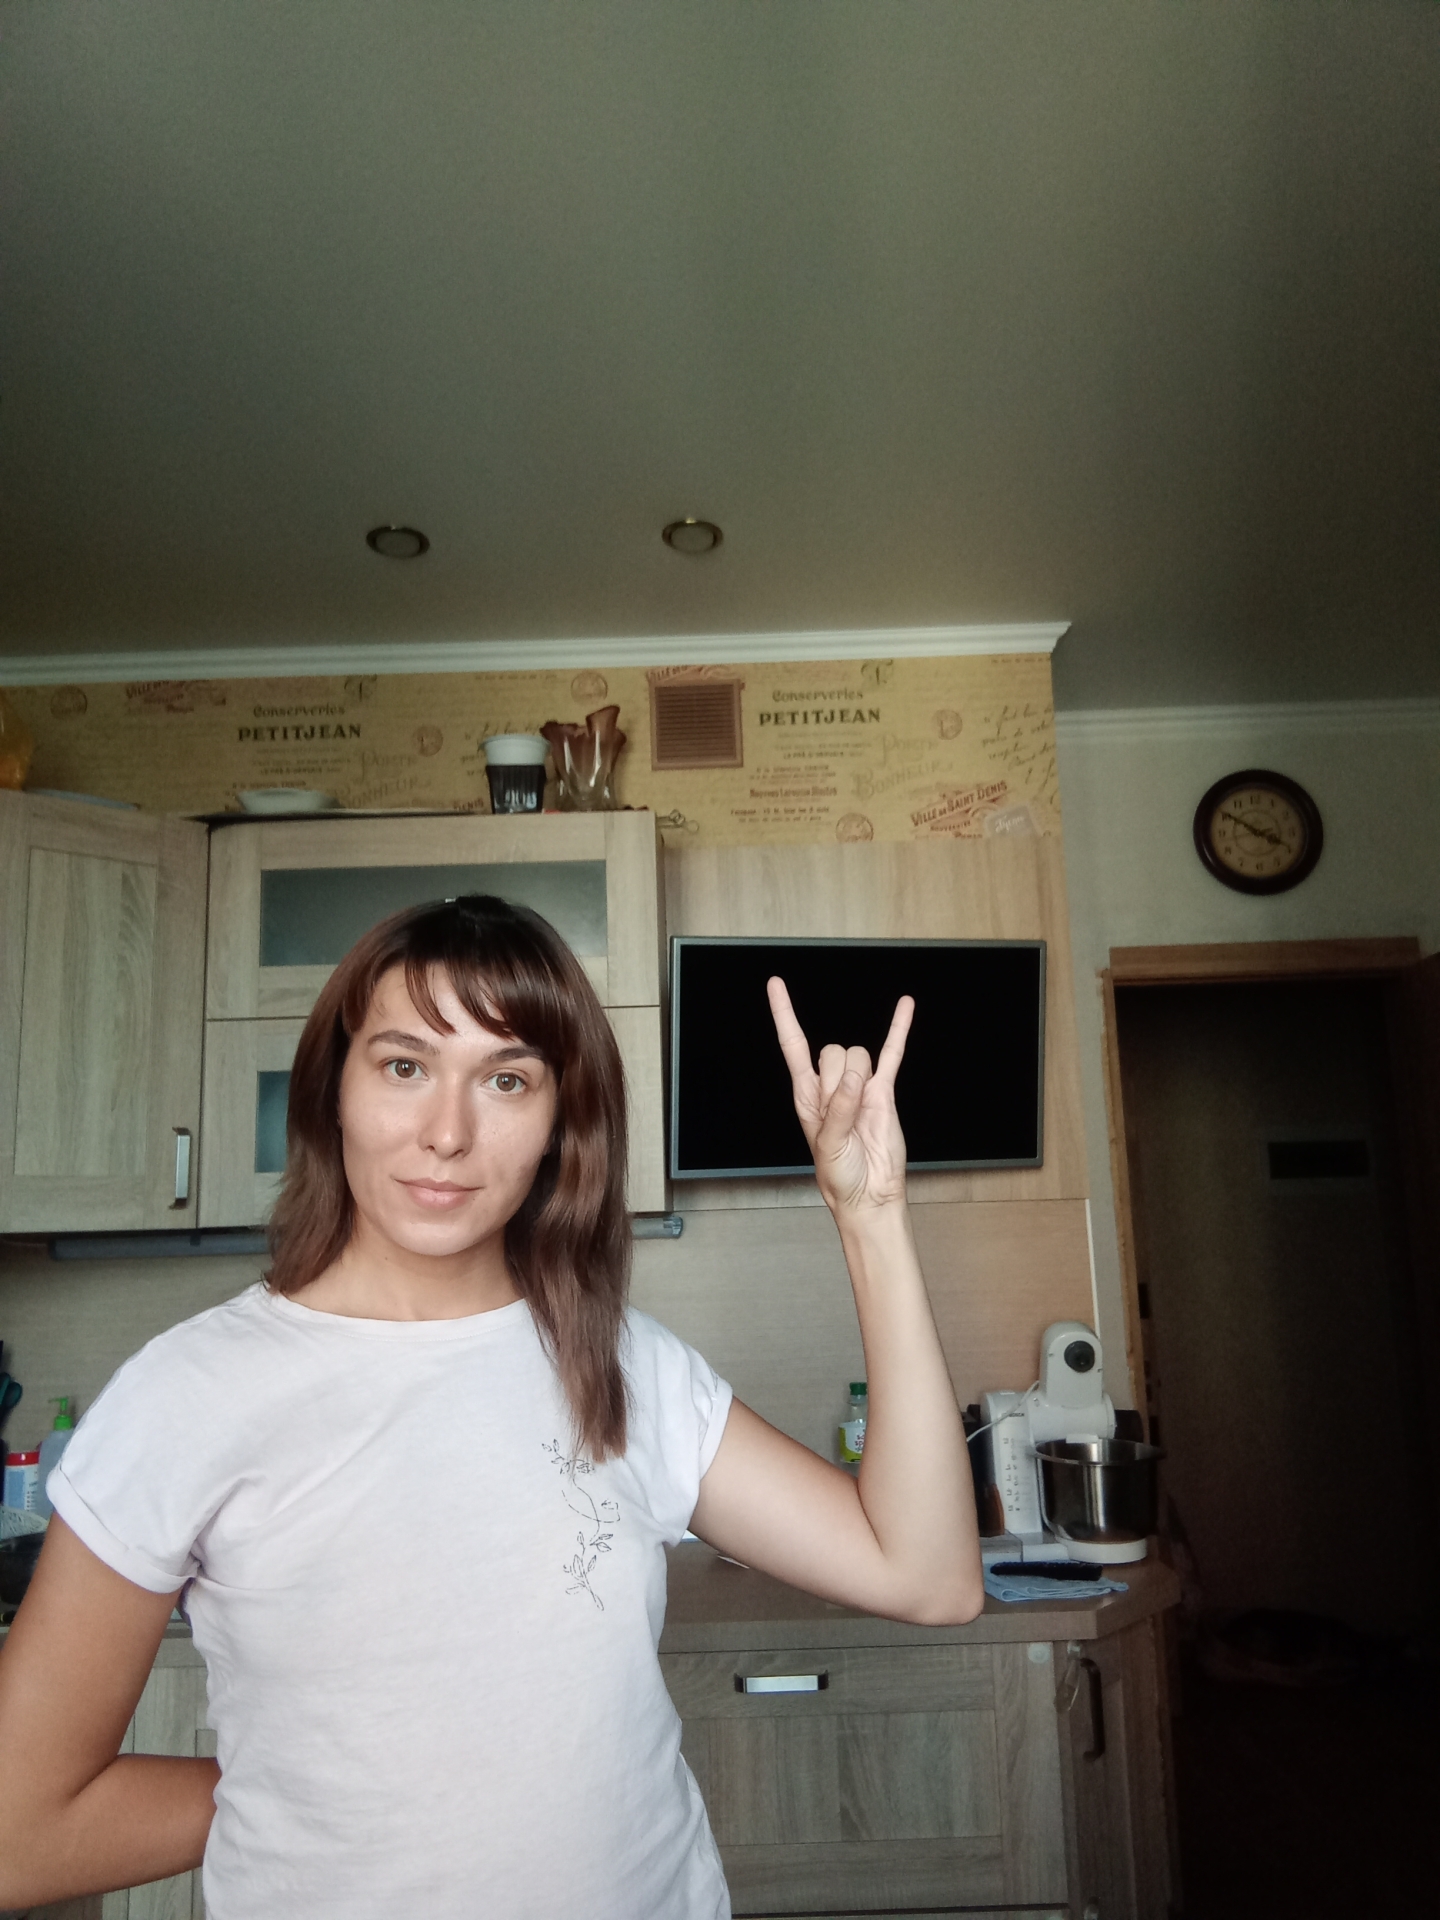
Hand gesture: rock